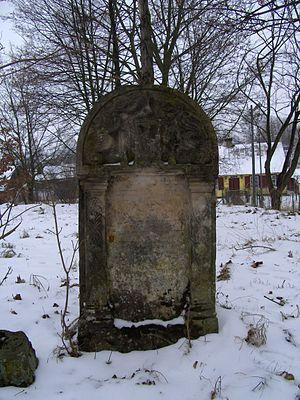
Cimetière Juif à Żelechów
Ilex Beller est un artiste autodidacte originaire du sud de la Pologne, qui est arrivé à Paris dans les années trente. Il a réalisé une série de peintures, d'un style naïf, sur la vie quotidienne dans les Shtetls avant que ceux-ci ne soient anéantis par la Shoah. Ces peintures ont été réunies dans un livre.